Disney California Adventure

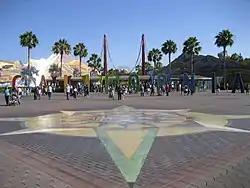
The original entrance of California Adventure, pictured in 2010

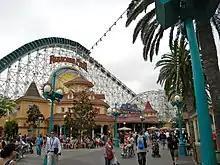

The park was expected to draw large crowds when it opened on February 8, 2001. There were four districts with 22 shows and attractions and 15 restaurants.